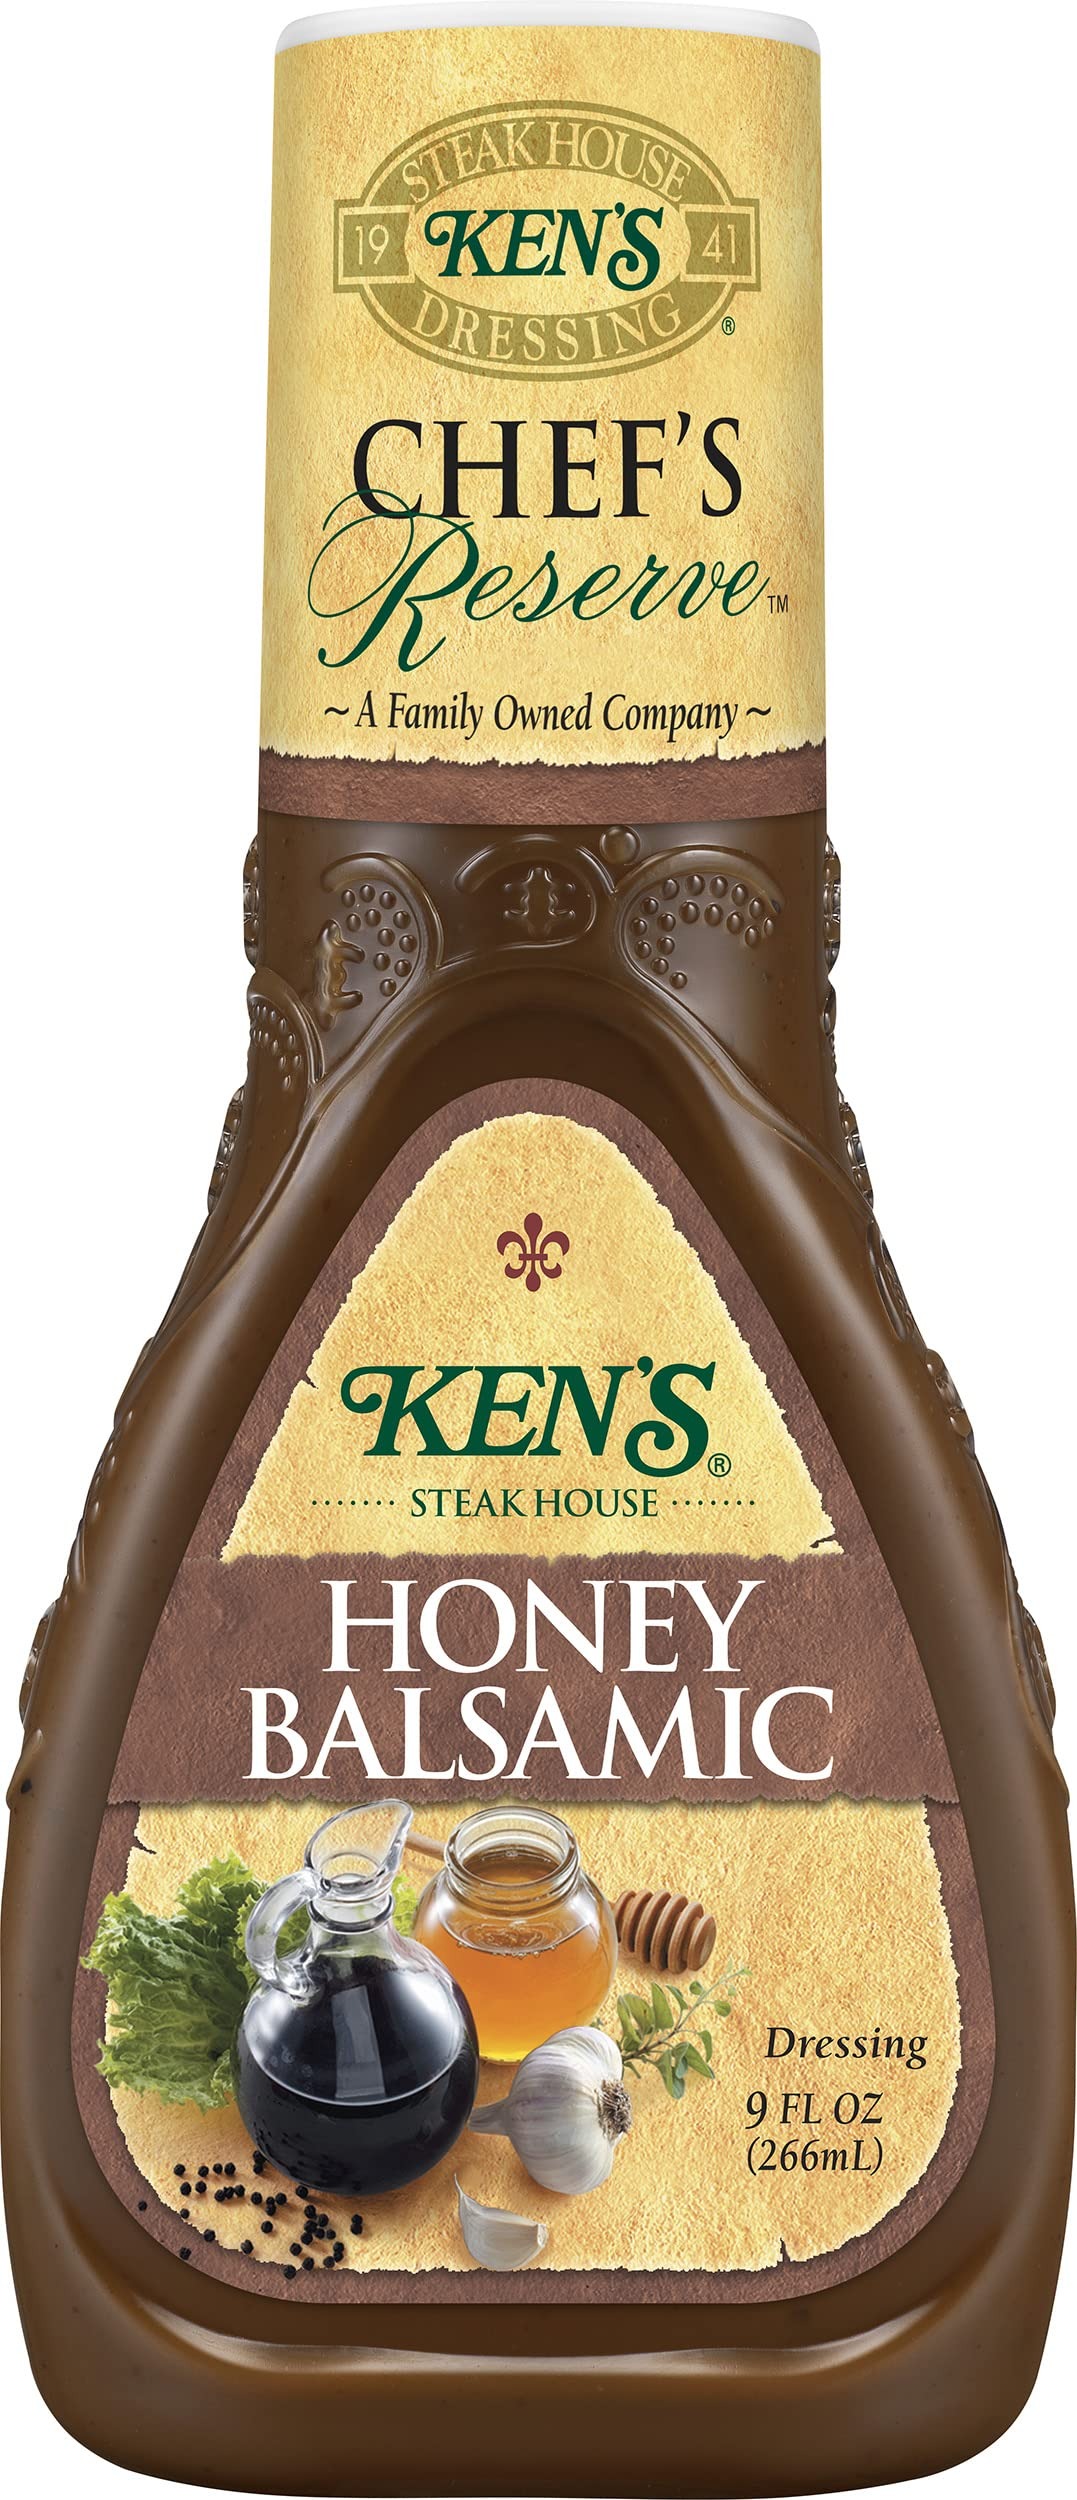
Item Name: Ken's Steak House Chef's Reserve Honey Balsamic Dressing (9 Fl Oz (Pack of 1))
Bullet Point 1: Extra virgin olive oil and genuine honey enhance the classic balsamic taste
Bullet Point 2: Makes salads, sandwiches, and wraps special with a rich, sweet, and savory flavor
Bullet Point 3: A great marinade right from the bottle
Bullet Point 4: Made by Ken's A Family-Owned Company
Bullet Point 5: Gluten-Free
Product Description: Extra virgin olive oil, pure honey, and a touch of lemon complement the distinctive flavor of genuine imported Balsamic vinegar. Instantly turns salad greens into a gourmet creation. It's the ideal complement to all Italian cuisine and adds a twist to antipasti. Brings eye-opening taste to fruit salads, and makes a tangy drizzle on sandwiches and wraps. Perfect as a gluten-free marinade on its own, or as the basis for your own sweet and savory creation. Shake well before use and refrigerate after opening.
Value: 9.0
Unit: Fl Oz

Price: 10.2